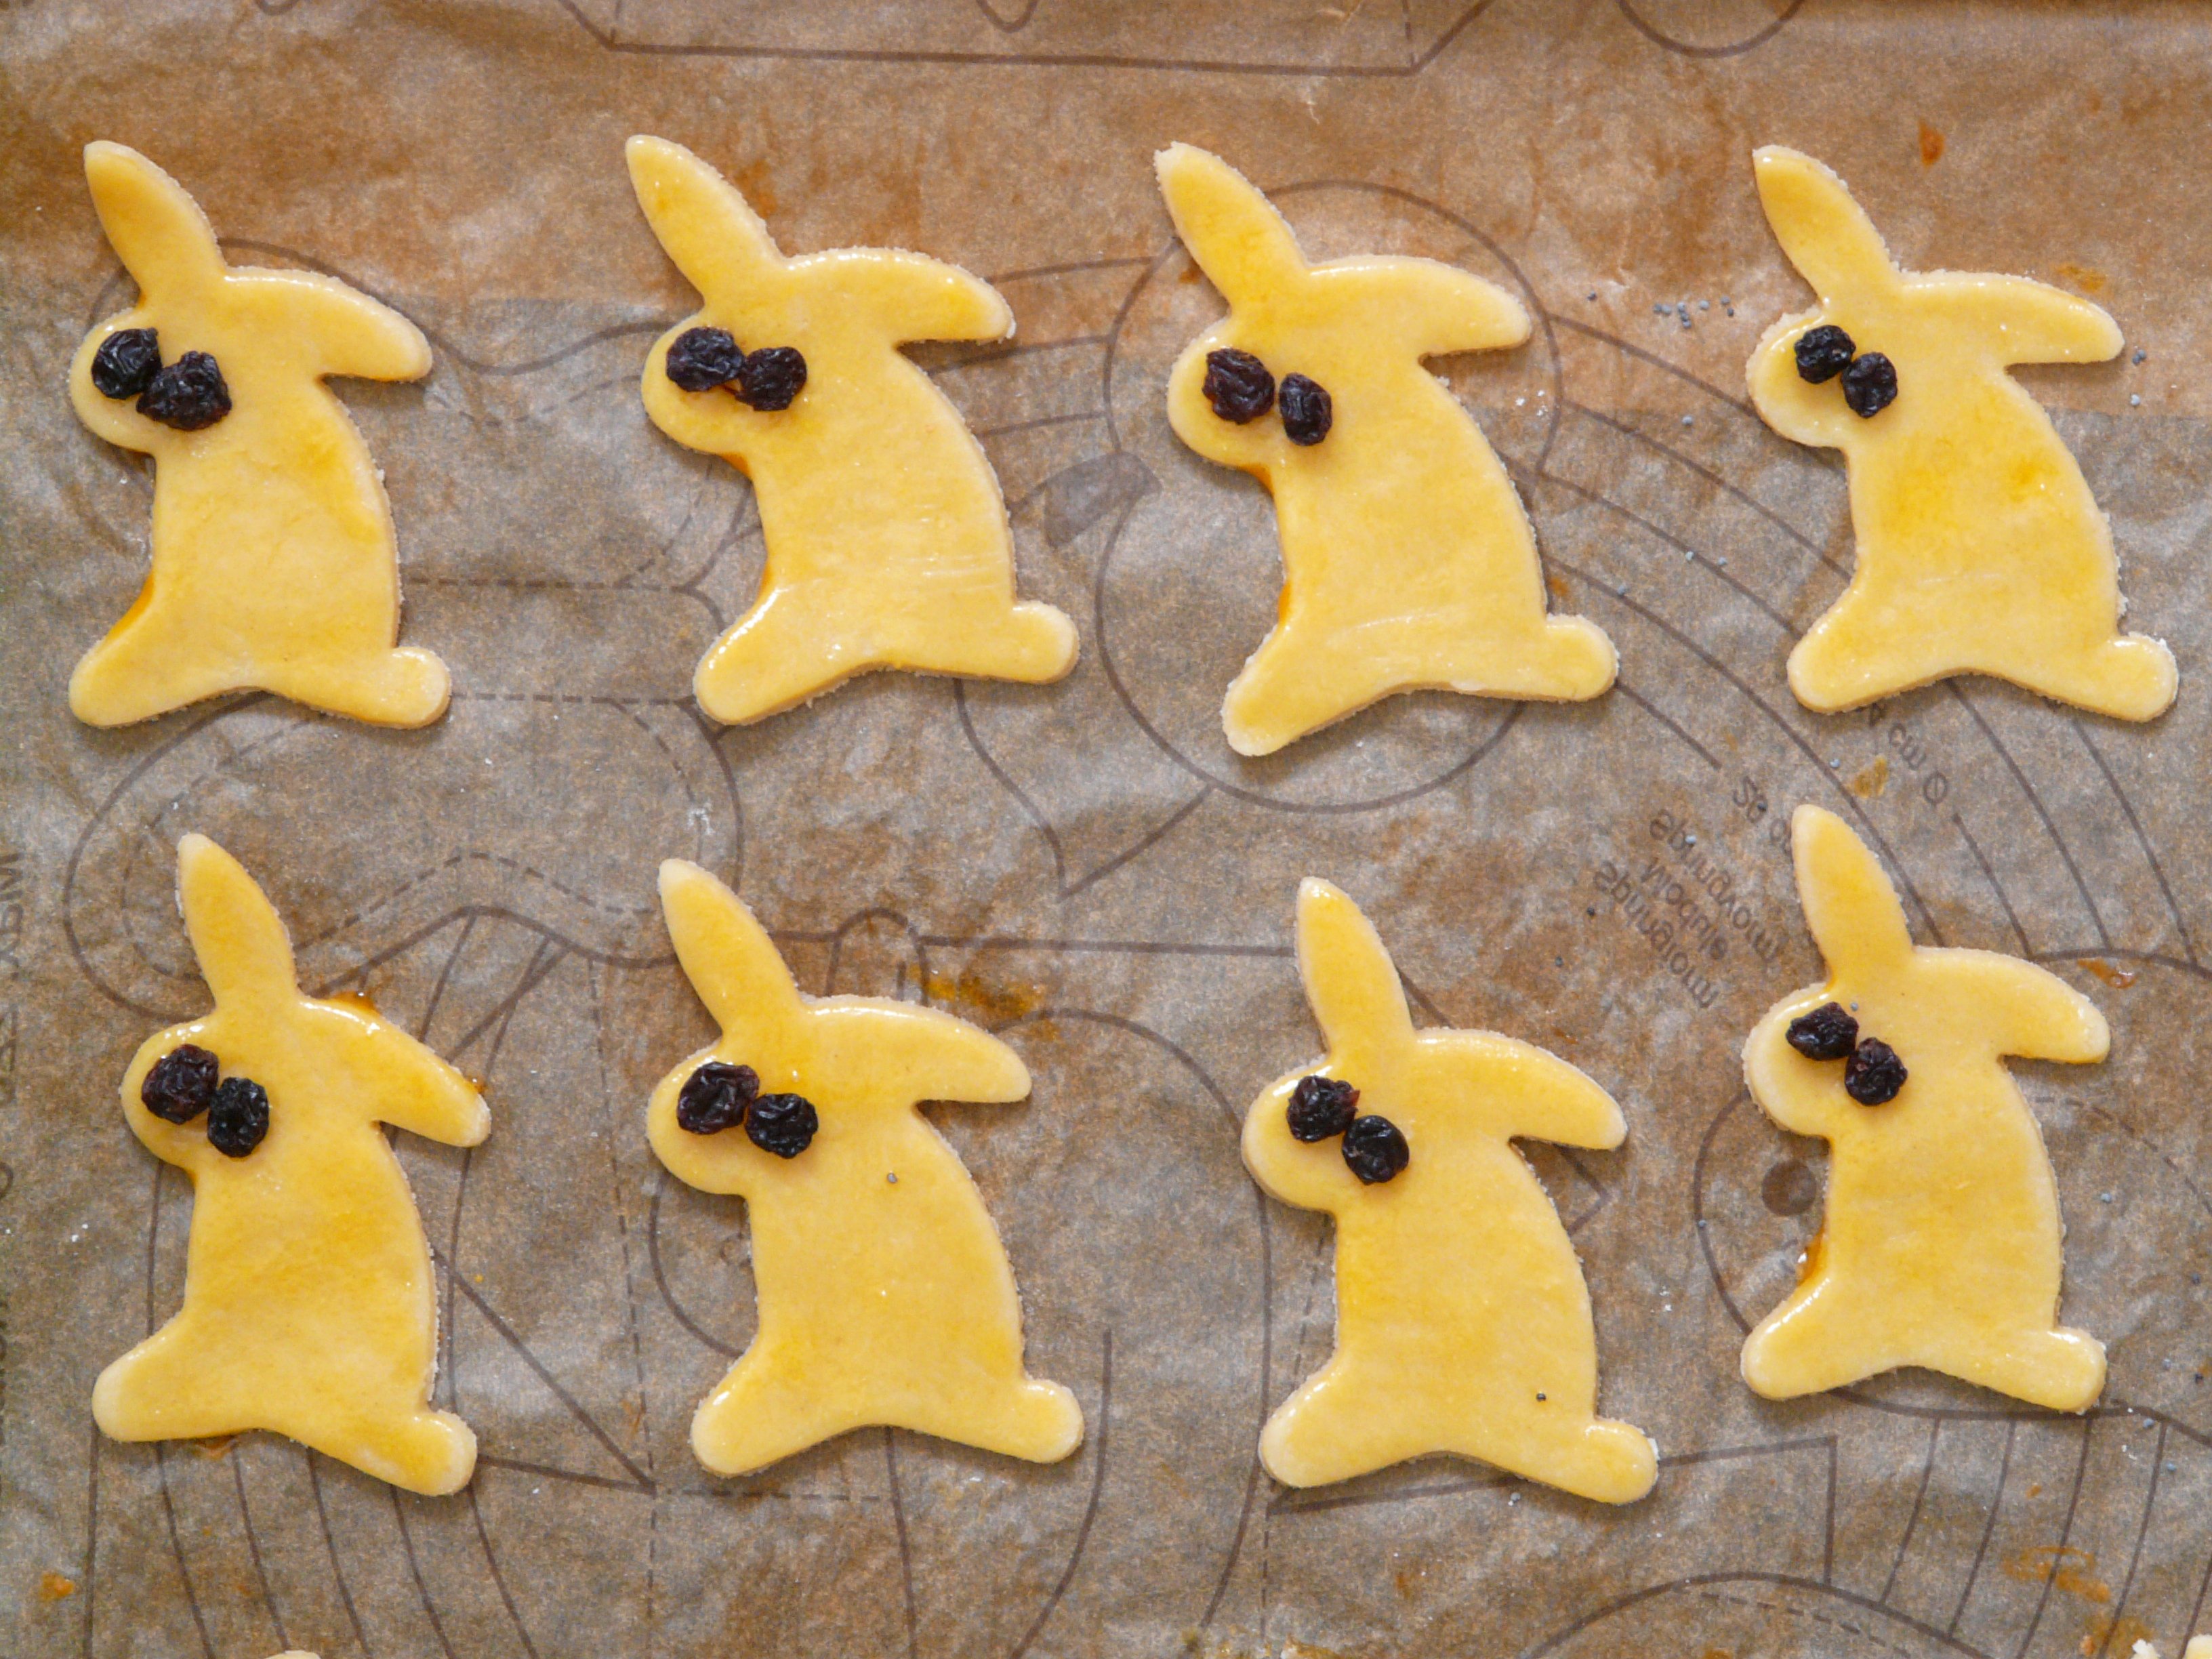
food, produce, recipe, yellow, biscuit, cookie, dessert, dough, rabbit, bake, icing, easter, oven, easter bunny, baked goods, small cakes, ausstecherle, fine pastry, snack food, cookies and crackers, easter cakes